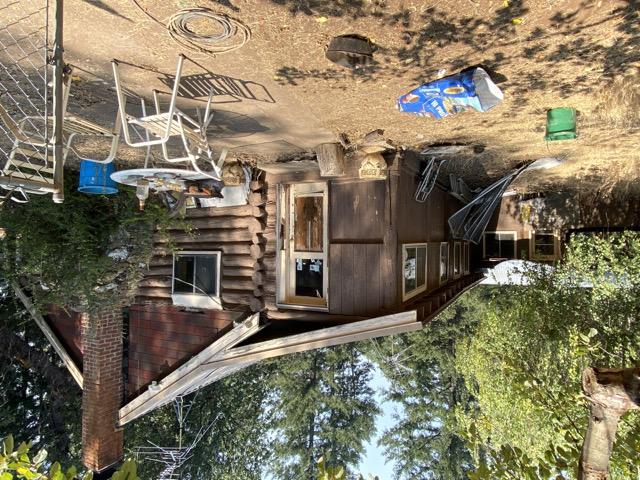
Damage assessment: no_damage